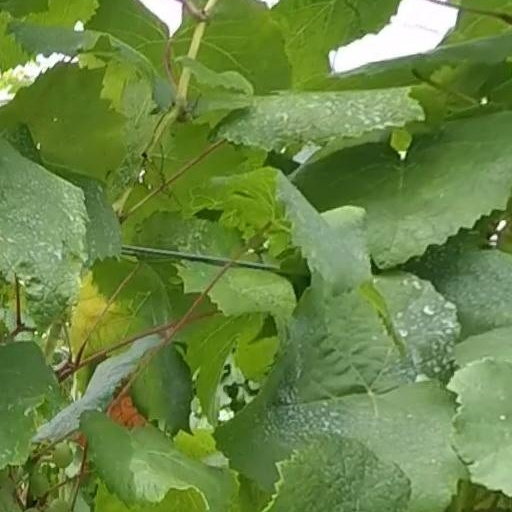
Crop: grape